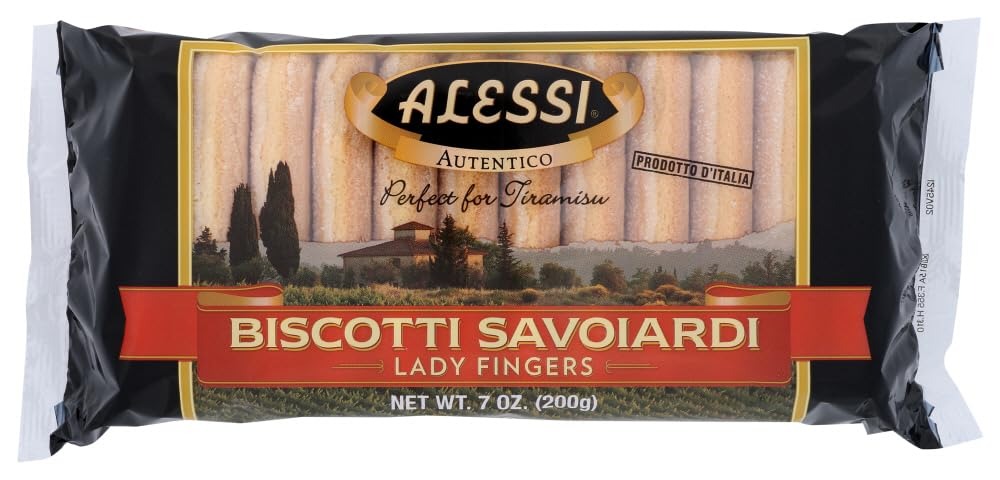
Item Name: Alessi Savoiardi Lady Fingers(12x7 Oz)
Value: 12.0
Unit: Count

Price: 41.925